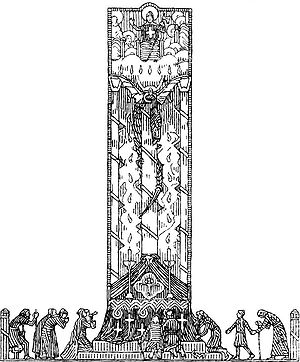
Den legendariske saga om Olav den Hellige
Titelbladet på til Olav den helliges saga i Heimskringla, tegnet af Gerhard Munthe fra 1899.
Den legendariske saga om Olav den hellige, norrønt Helgisaga Óláfs konungs Haraldssonar er en af kongesagaerne, en helgenbiografi fra 1200-tallet om Olav den Hellige fra 1000-tallet. Helgenbiografien om Olav adskiller sig fra den traditionelle kirkelige legenden ved at den fremhæver religionshistoriske og kongeideologiske aspekter ved Olavs hellighed.